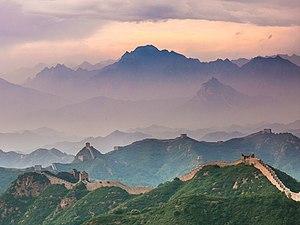
Chengde est une ville-préfecture de la province du Hebei en Chine. Elle comptait 457 300 habitants en 2004. L'agglomération comptait 3 729 600 habitants en 2013.